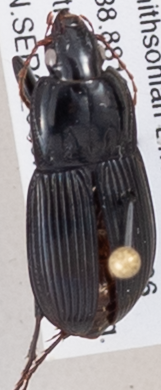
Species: Pterostichus (Abacidus) sp.
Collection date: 2018-10-04
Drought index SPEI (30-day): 1.118
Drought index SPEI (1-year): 1.19
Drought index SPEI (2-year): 0.212